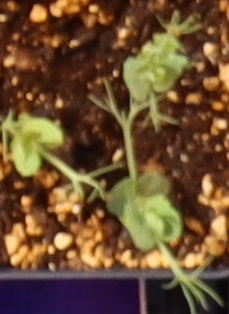
Label: Field Pea